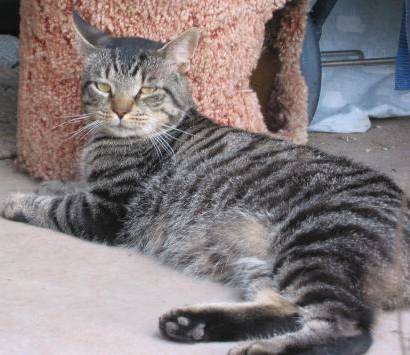
Label: cat